Hellblazer

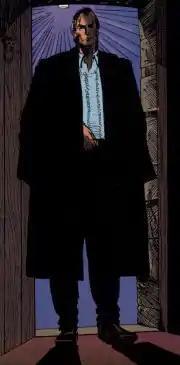
The First of the Fallen, a principal antagonist in Garth Ennis' run on "Hellblazer", as drawn by William Simpson

Irish writer Garth Ennis then took over the title in 1991, again from "2000 AD", where he had been working on "Judge Dredd". He proceeded to write the second-longest run for any writer on the title. His take on the title was more personal than Jamie Delano's, with John's relationships coming to the fore. It also had a strong religious theme, with John's dealings with the First of the Fallen, and some storylines, such as the relationship between an angel, Tali, and a succubus demon, Ellie, would go on to be used again as a major plot device in "Preacher", one of his most popular works. He also references the music of The Pogues and the poetry of Brendan Behan, both of these being relevant to Ennis' Irish heritage.